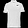
Label: T - shirt / top